Nazikeda Kadın (wife of Mehmed VI)

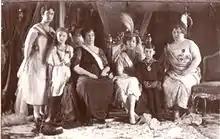
Nazikeda (third from left) at her daughter Sabiha's (third from right) wedding, 1920

Emine Nazikeda Kadın (meaning 'one of delicate manners'; born Princess Emine Marshania; 9 October 1866 – 4 April 1941), also nicknamed the "Last Empress", was the first wife and chief consort of the last sultan, Mehmed VI of the Ottoman Empire.